General of the branch

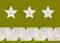
Sleeve insignia of a Polish "generał broni"

In the Polish armed forces the rank equivalent to lieutenant general is "generał broni" ("general of a branch").